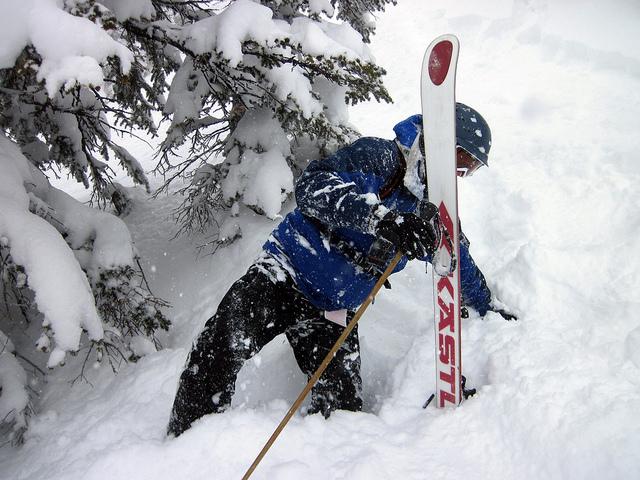
A person trying to get up after falling while skiing.